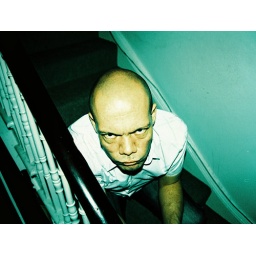
Crossed Processed 35mm Fujifilm Provia. Minolta 404si with additional chicken grease and sand in the lens.